Automobiles Talbot France

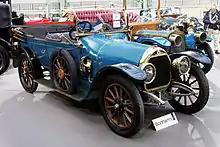
Clegg's 16 horsepower type V14

During 1916 the Suresnes assets, the whole French business, were transferred to Société Anonyme Automobiles Darracq, a new company incorporated in France for the purpose. British assets were transferred to a British company named Darracq Motor Engineering Company Limited. A Darracq and Company (1905) Limited was now no more than a holder of shares in these two businesses.